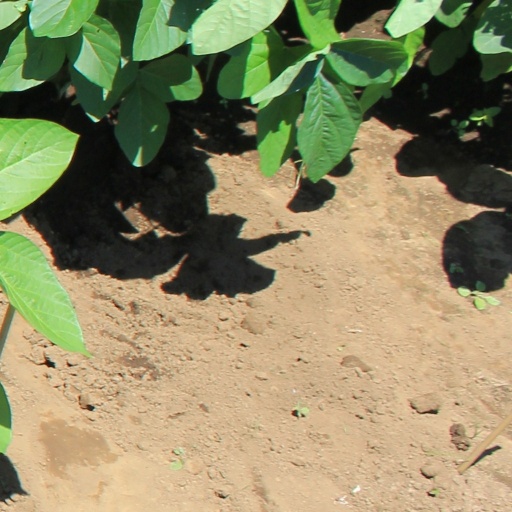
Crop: soybean